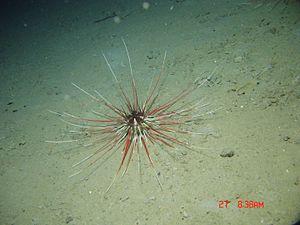
Coelopleurus floridianus est une espèce d’oursin de la famille des Arbaciidae.
Coelopleurus est un genre d’oursins de la famille des Arbaciidae. Ce sont des oursins d'eaux profondes pourvus de piquants très longs et de couleurs étonnamment vives.